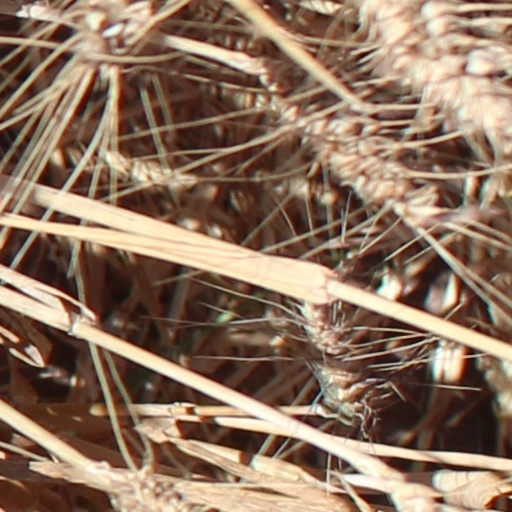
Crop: wheat